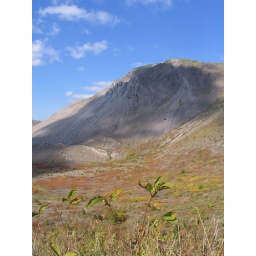
I thought the cloud shadows passing over the smoking mountain was really pretty....